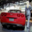
Label: automobile